Gian Giacomo Poldi Pezzoli

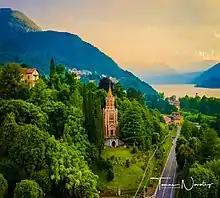
The Neo-Gothic style mausoleum built for Gian Giacomo Poldi Pezzoli, July 2020

Alessandro Morandotti,Special issue: Gian Giacomo Poldi Pezzoli between Milan and Europe. Travels, connections and patterns of taste of a mid-nineteenth-century collector. "Journal of the History of Collections", Volume 36, Issue 3, November 2024. Special issue: "Gian Giacomo Poldi Pezzoli between Milan and Europe. Travels, connections and patterns of taste of a mid-nineteenth-century collector."